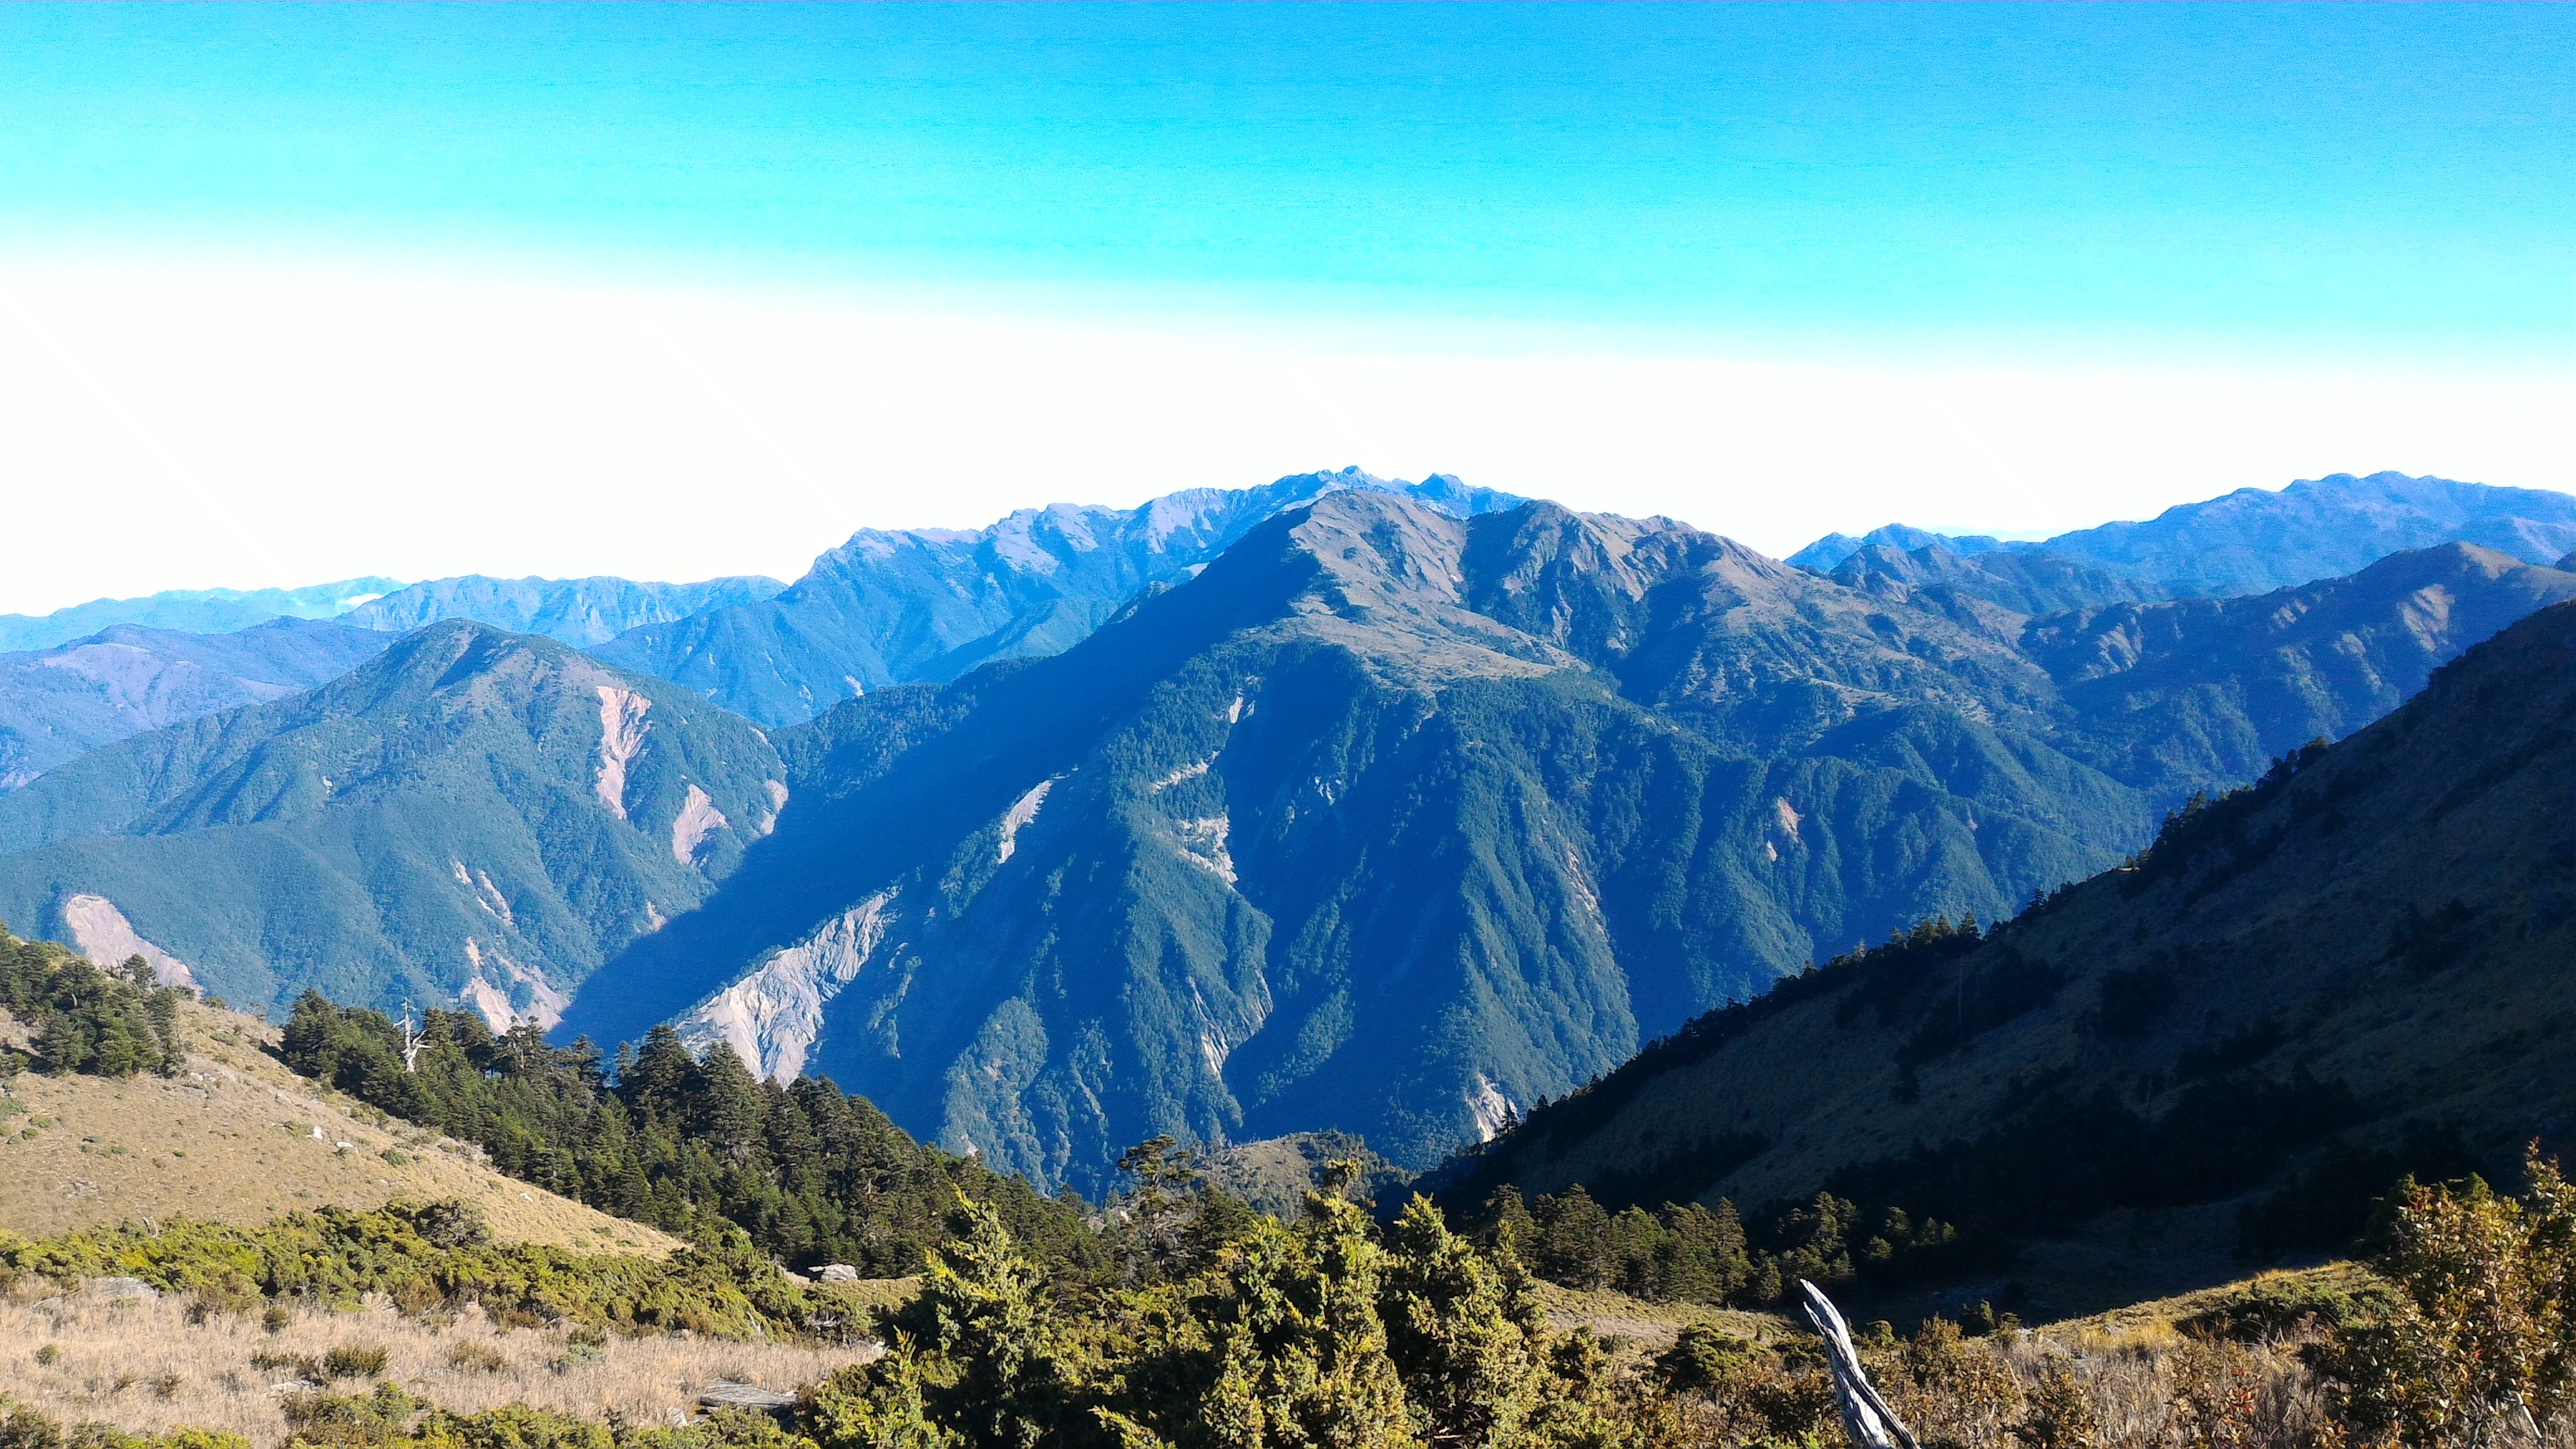
wilderness, mountain, adventure, mountain range, ridge, summit, massif, alps, plateau, taiwan, fell, landform, mountain pass, geographical feature, mountainous landforms